IIT (BHU) Varanasi

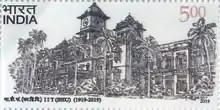
IIT (BHU) commemorated on a 2019 stamp of India.

In 1968, BENCO, TECHNO and MINMET were merged and the Institute of Technology (IT-BHU) was established integrating the departments of Mechanical Engineering, Electrical Engineering, Civil and Municipal Engineering, Mining Engineering, Metallurgical Engineering, Chemical Engineering and Technology, Silicate Technology and Pharmaceutics. The Department of Silicate Technology subsequently became the Department of Ceramic Engineering. A Department of Electronics Engineering was also established. The departments of Applied Physics, Applied Mathematics and Applied Chemistry were established in 1985.